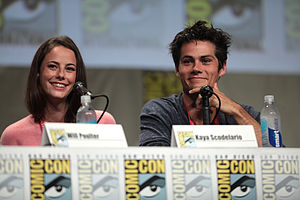
The Maze Runner (film) / Medvirkende
Kaya Scodelario og Dylan O'Brien spiller Teresa og Thomas.
The Maze Runner er en amerikansk science fiction-film fra 2014 instrueret af Wes Ball, baseret på James Dashners bog fra 2009 med samme navn. Filmen er den første i The Maze Runner-serien, og manuskriptet blev skrevet af Noah Oppenheim. På rollelisten er blandt andre Dylan O'Brien, Kaya Scodelario, Thomas Brodie-Sangster og Will Poulter. Den blev fulgt op af Maze Runner: Infernoet og Maze Runner: Dødskuren.